Sean Smith (cornerback)

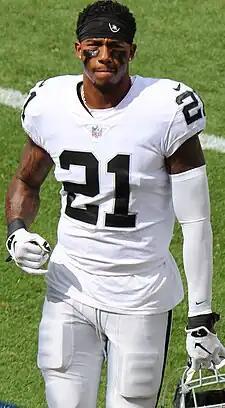
Smith with the Oakland Raiders in 2017

Sean Lee Smith (born July 14, 1987) is an American former professional football player who was a cornerback in the National Football League (NFL). He played college football for the Utah Utes and was selected by the Miami Dolphins in the second round of the 2009 NFL draft. He also played for the Kansas City Chiefs and Oakland Raiders.